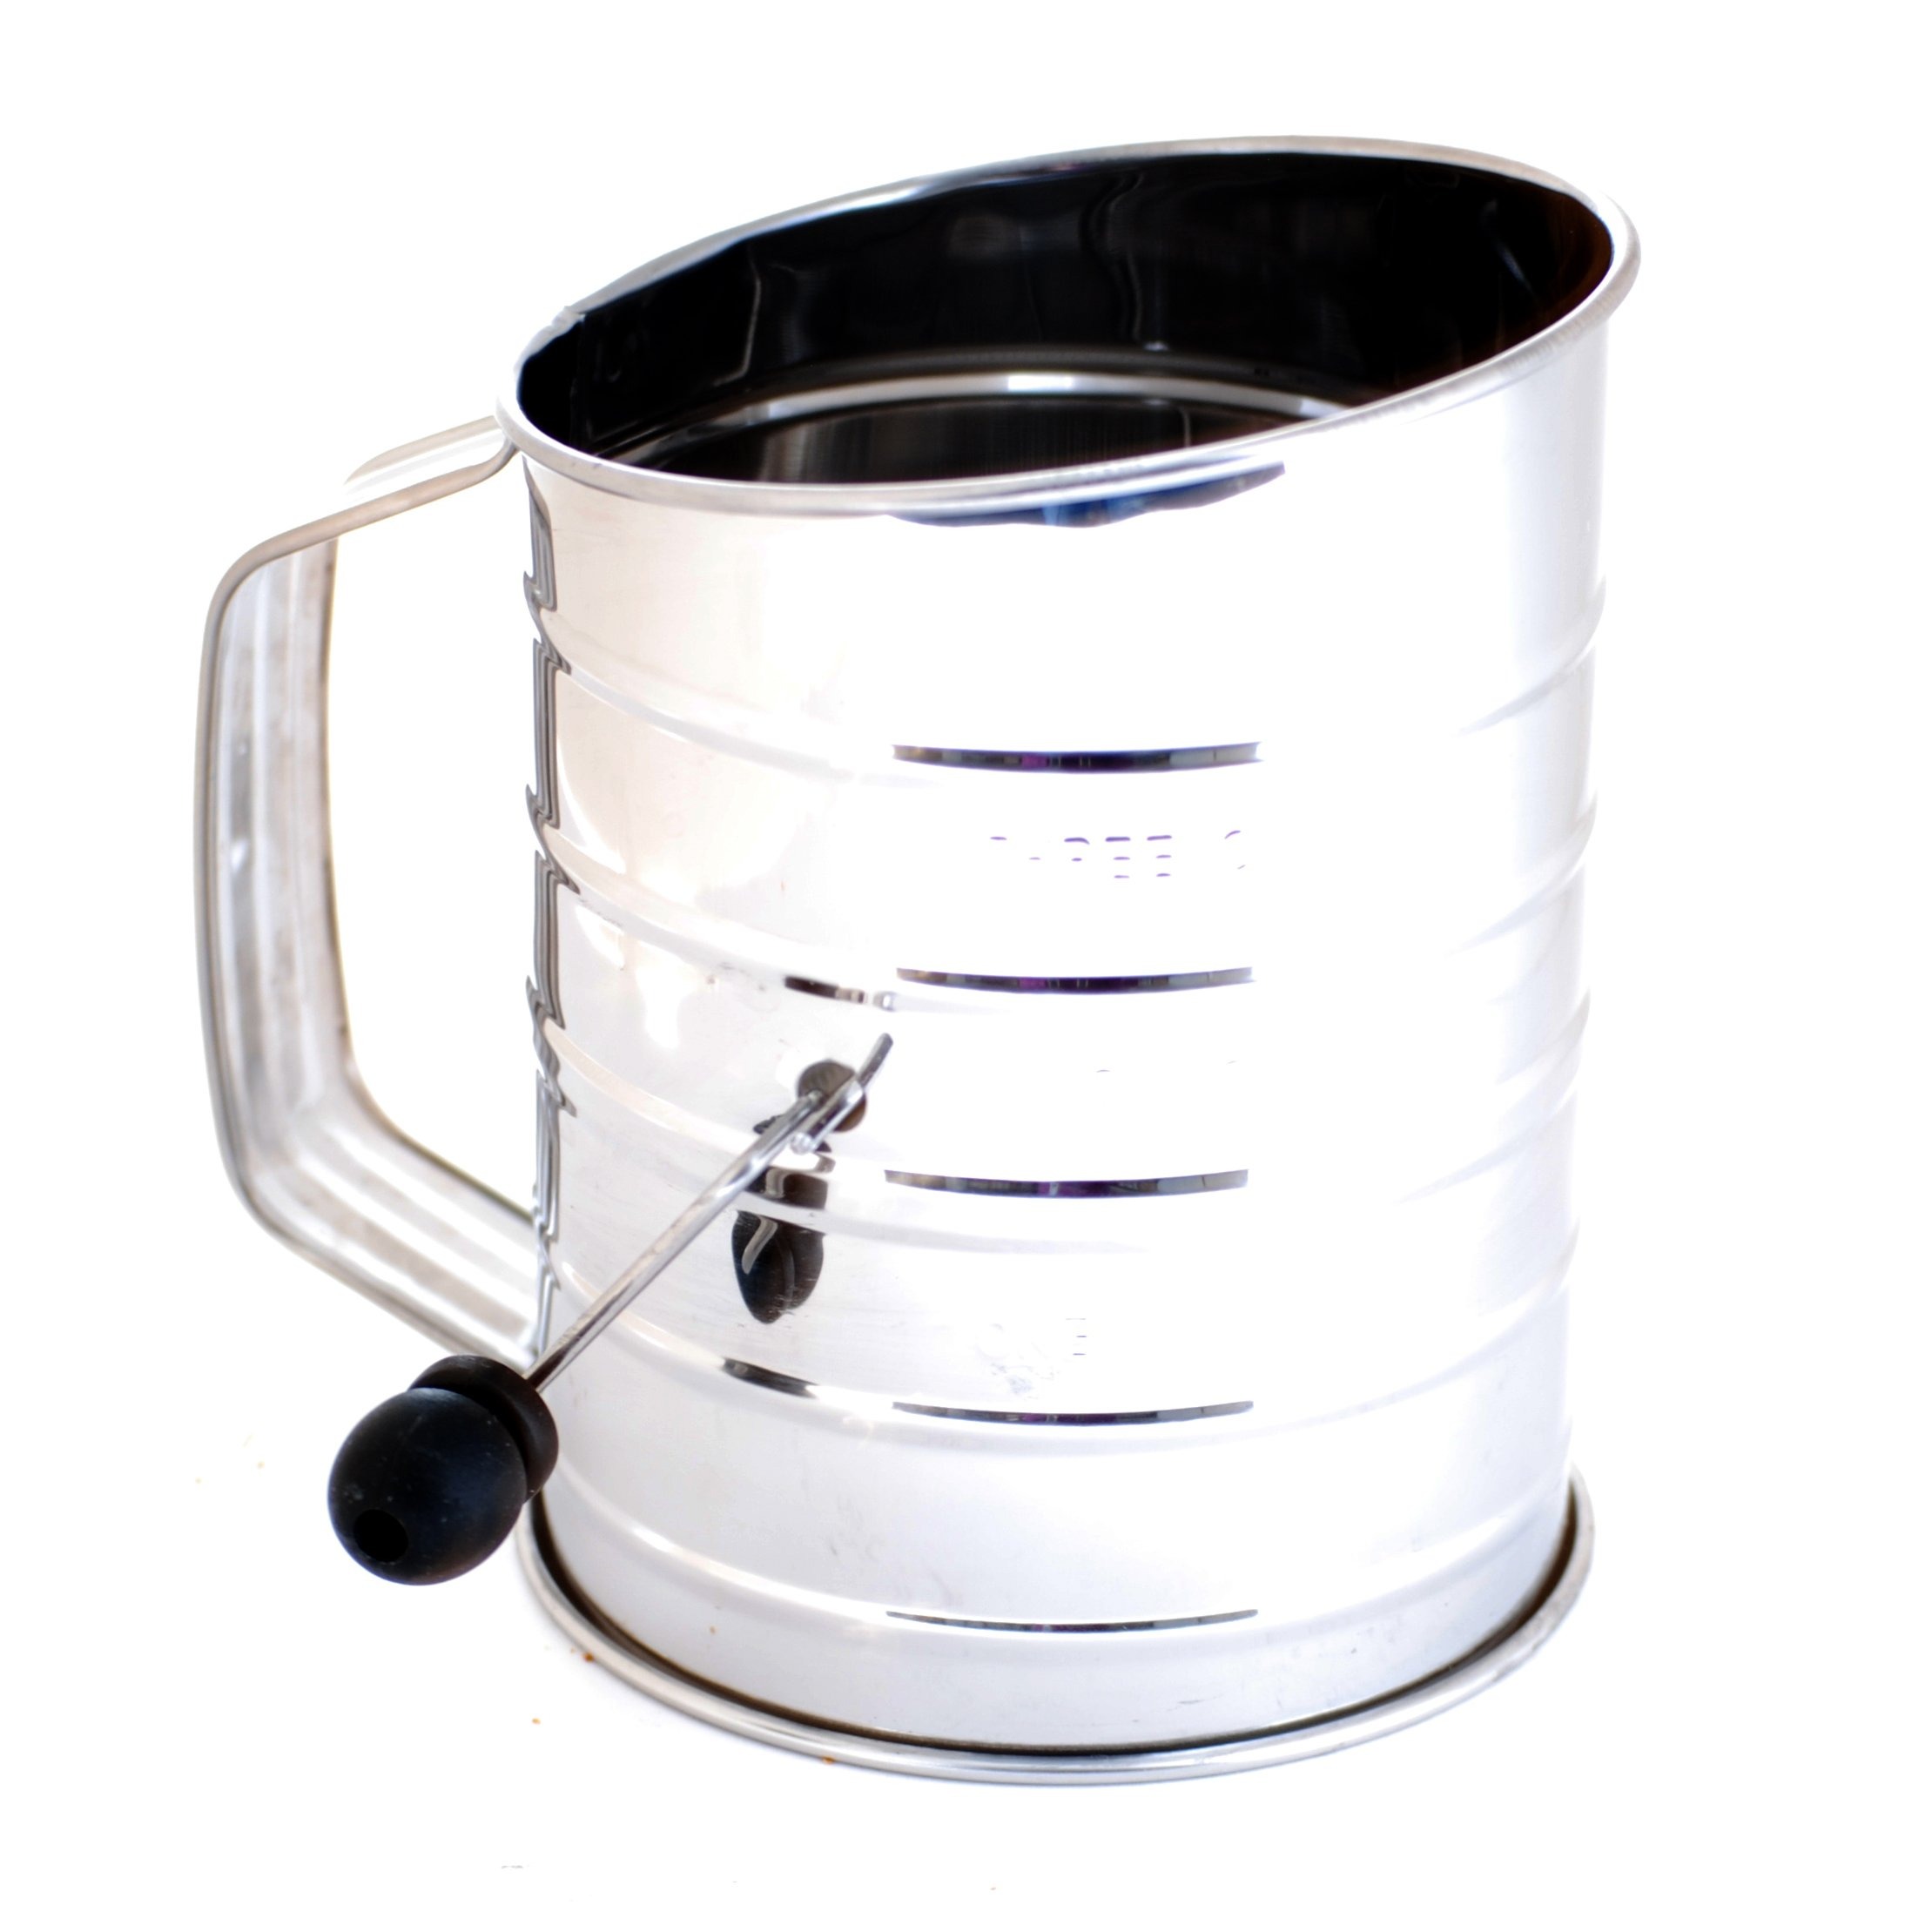
Item Name: Norpro 3-Cup Stainless Steel Rotary Hand Crank Flour Sifter with 2 Wire Agitator
Bullet Point 1: Volume markings can be seen on the inside and outside of the sifter
Bullet Point 2: Includes a 2 wire agitator
Bullet Point 3: Capacity: 3 cups/24 ounces
Bullet Point 4: Made of stainless steel
Bullet Point 5: Hand washing recommended
Value: 1.0
Unit: Count

Price: 9.98